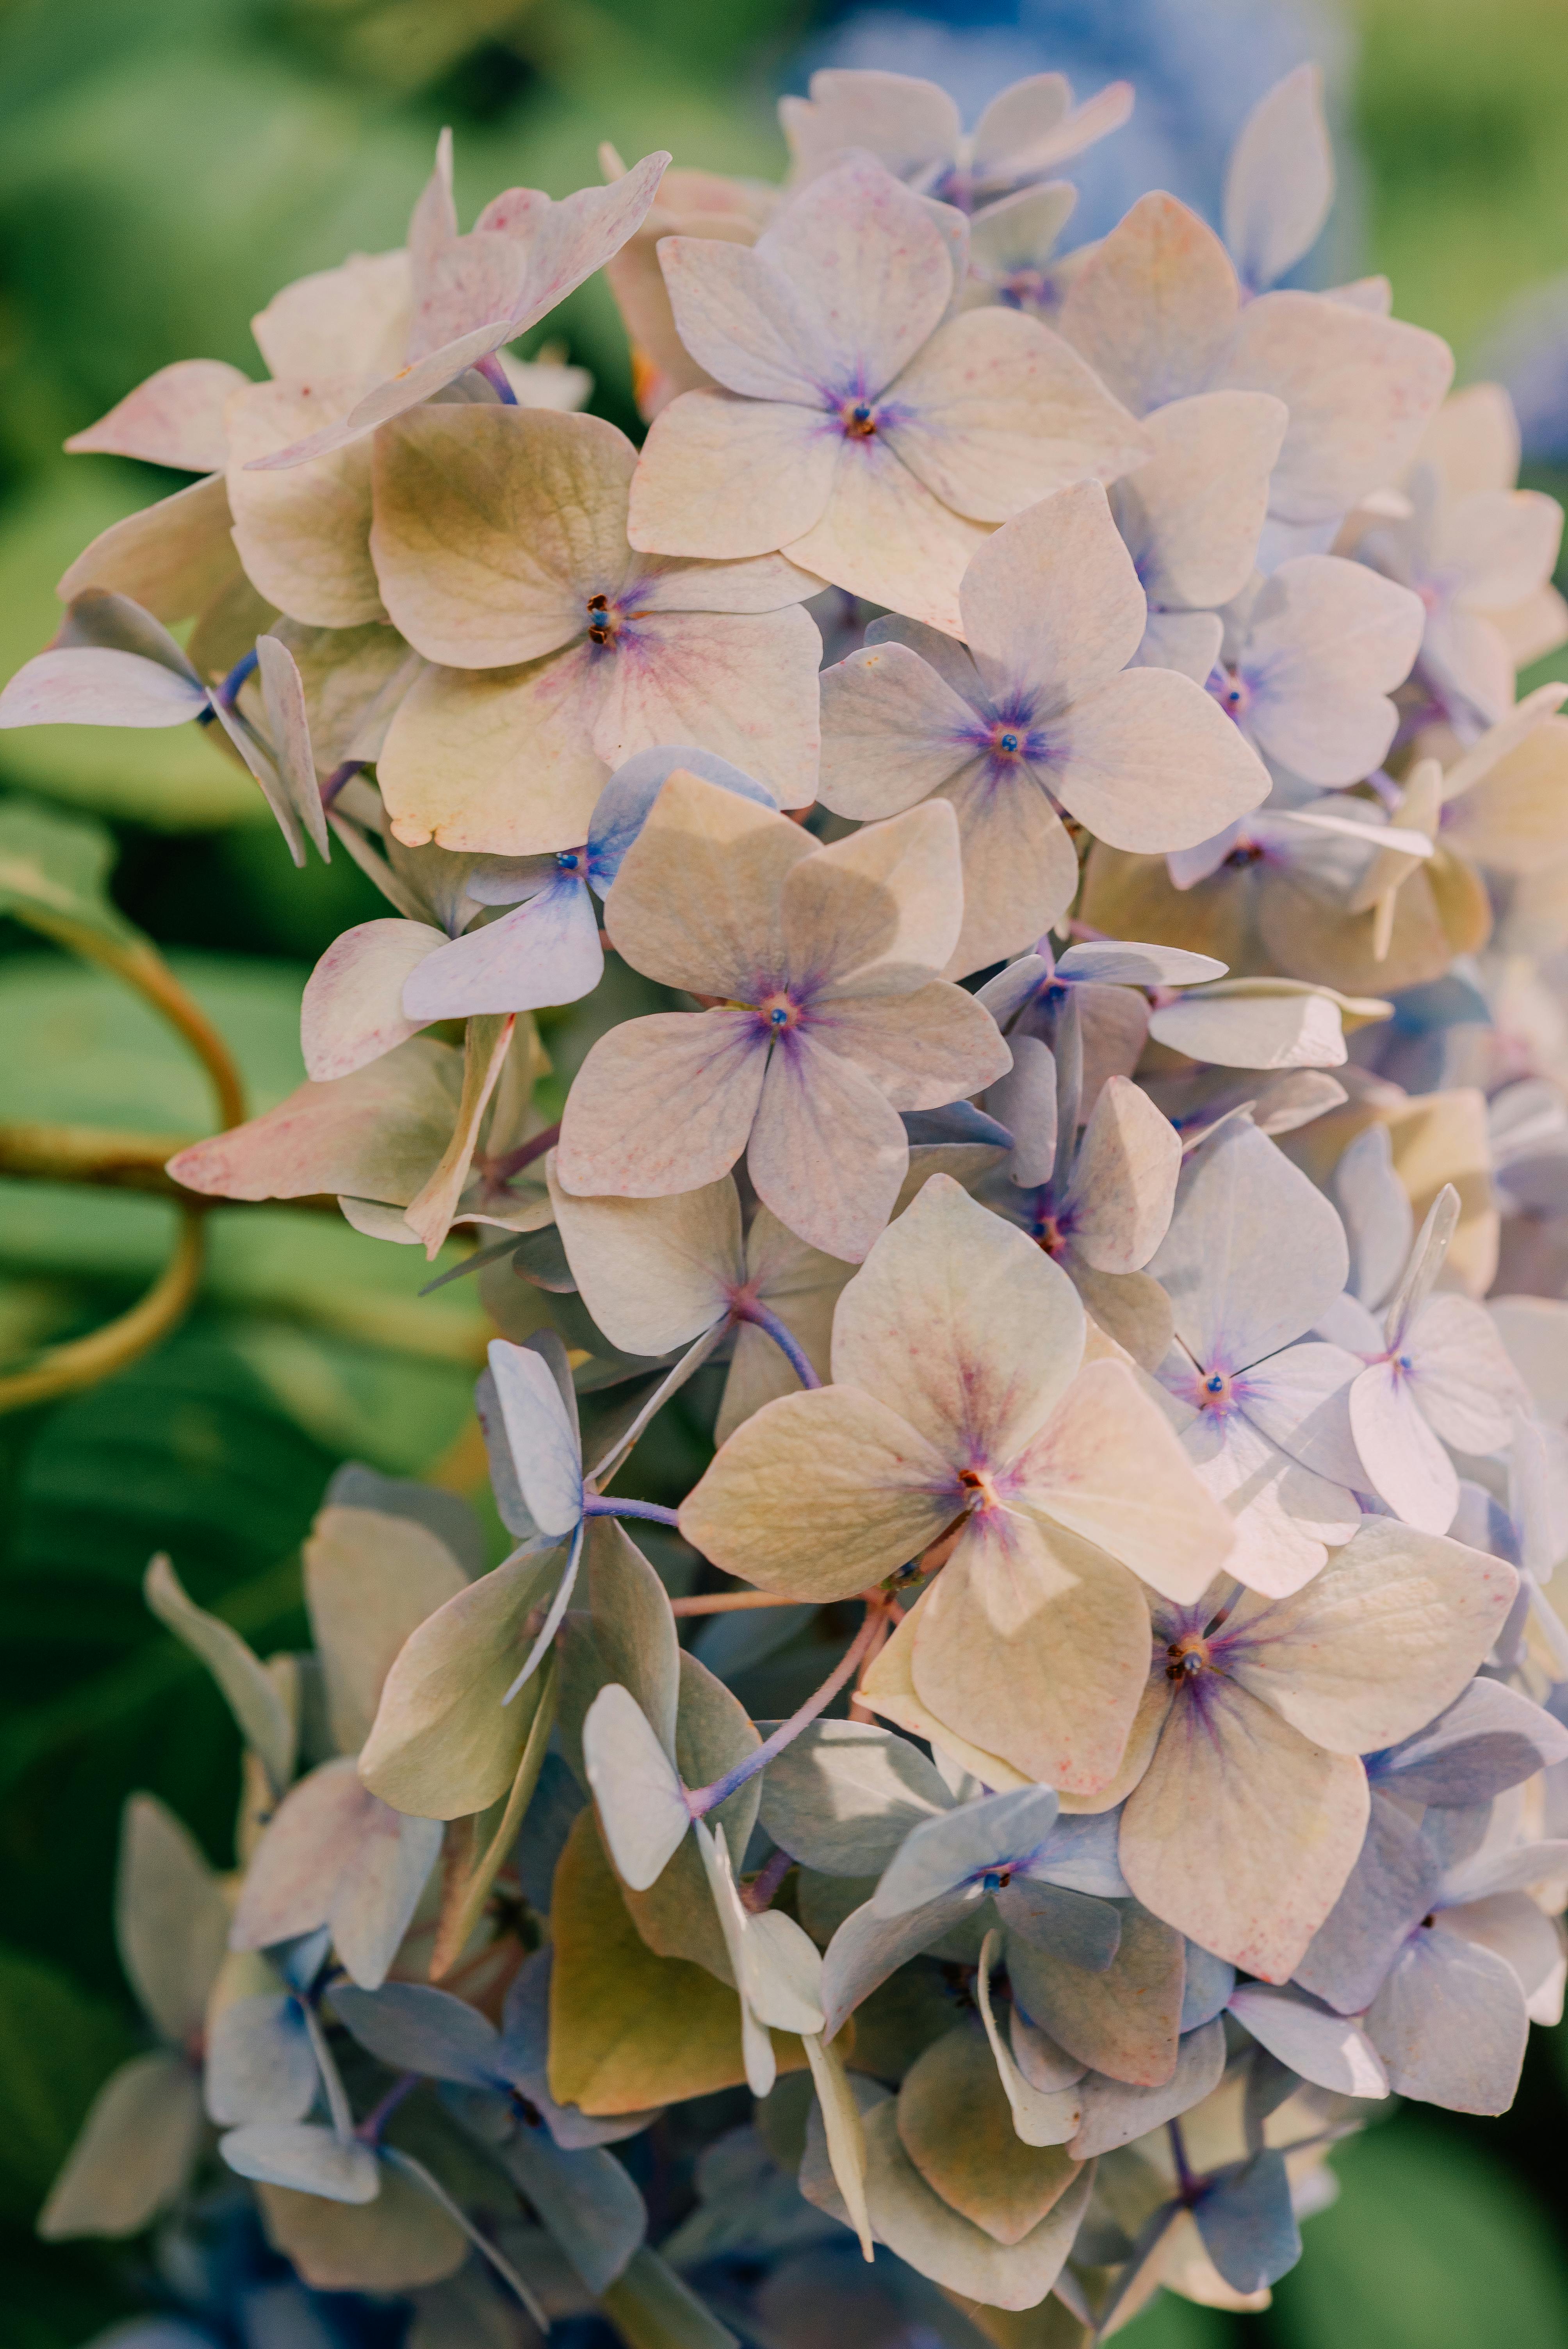
flower, plant, daytime, petal, botany, leaf, groundcover, flowering plant, terrestrial plant, annual plant, window, blossom, herbaceous plant, hydrangea serrata, hydrangeaceae, twig, electric blue, cornales, plant stem, wildflower, hydrangea